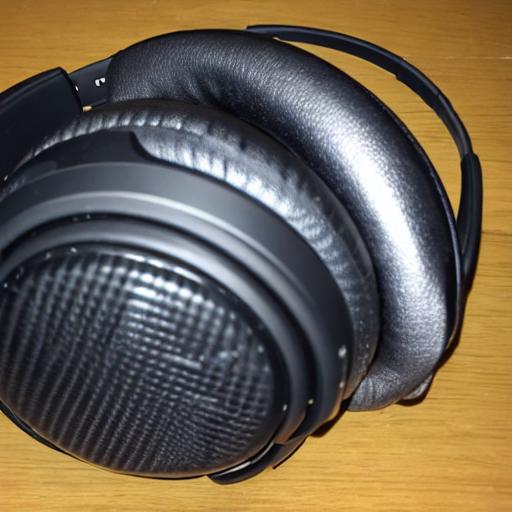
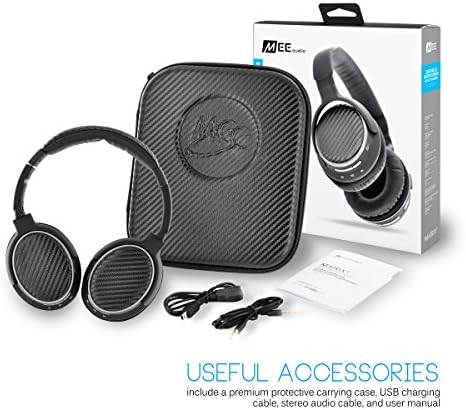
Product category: headphones
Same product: no